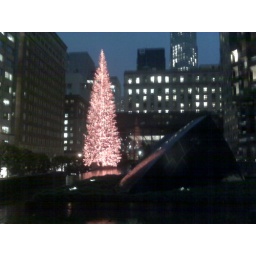
This lighted tree was spotted at the corner of Montgomery and Kearny in San Francisco.